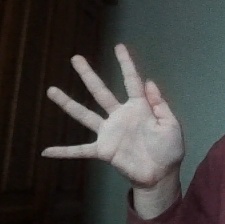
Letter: sheen